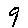
Label: 9